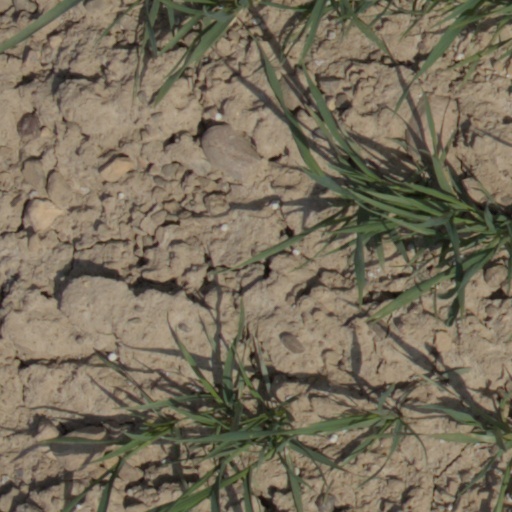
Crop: wheat